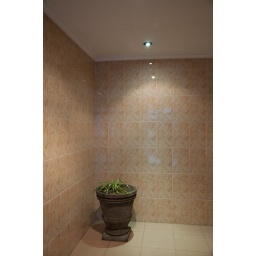
plant in apartment building